Scott A. Wolpert

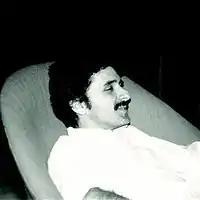
Scott Wolpert at Oberwolfach in 1987

Scott A. Wolpert is an American mathematician specializing in geometry. He is a professor at the University of Maryland.